Valby Langgade

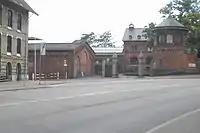
The entrance to Carl Jacobsen House at the site where Pile Allé turns into Valby Langgade

The Carl Jacobsen House (Valby Langgade 1) on the corner with Ny Carlsberg Vej is from the 1890s and is the former home of Carl Jacobsen. It was designed by Hack Kampmann and is attached to the former Carlsberg Museum which was later replaced by Ny Carlsberg Glyptotek and is now used as a conference venue. Carlsberg Group is building a new global headquarters which will span Gamle Carlsbergvej on an adjacent site.